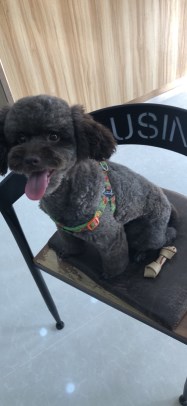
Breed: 2925-n000114-toy_poodle